Pierre Étaix

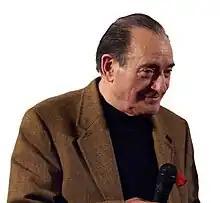
Pierre Étaix, 2011

Pierre Étaix (23 November 1928 – 14 October 2016) was a French clown, comedian and filmmaker. Étaix made a series of short- and feature-length films, many of them co-written by influential screenwriter Jean-Claude Carrière. He won an Academy Award for best live action short film in 1963. Due to a legal dispute with a distribution company, his films were unavailable from the 1970s until 2009.